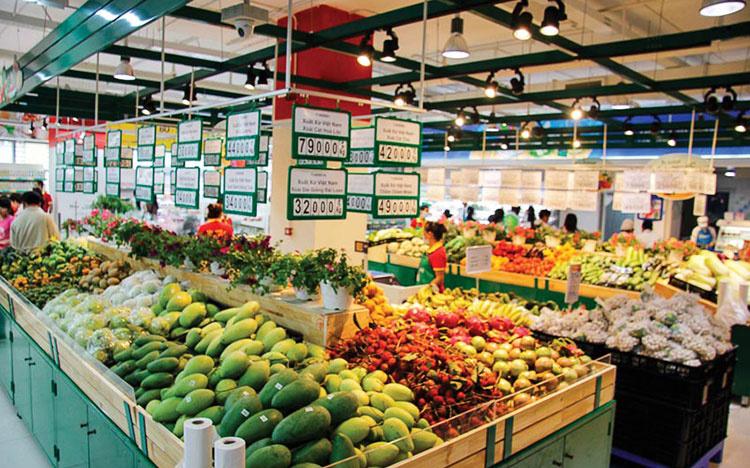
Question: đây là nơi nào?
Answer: một cửa hàng tạp hóa